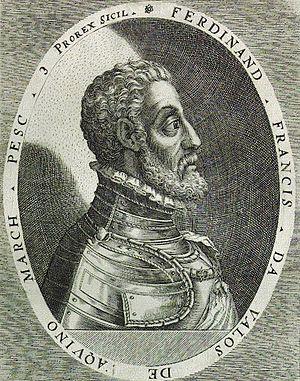
Ferdinand François d’Avalos, marquis de Pescara, est l’un des principaux capitaines de Charles Quint au cours des guerres d'Italie.
La bataille de Vicence, parfois aussi appelée bataille de Schio, bataille de La Motta ou bataille de Creazzo, qui opposa le 7 octobre 1513 la République de Venise et l'Espagne, est un épisode décisif de la guerre de la Ligue de Cambrai.